Anthony Lambert

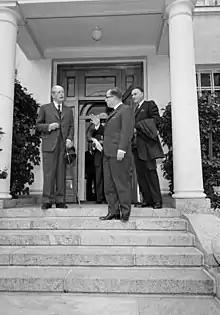
Anthony Lambert standing to the right when the Prime Minister Harold Macmillan (left) visited Finland. In the middle, the Finnish Minister Ahti Karjalainen.

Sir Anthony Lambert KCMG (7 March 1911 – 28 April 2007) was a British diplomat who was UK envoy to Bulgaria, Tunisia, Finland and Portugal.